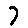
Label: 7